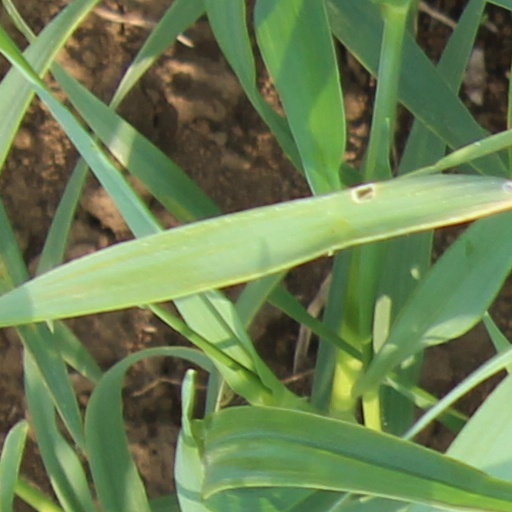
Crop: wheat